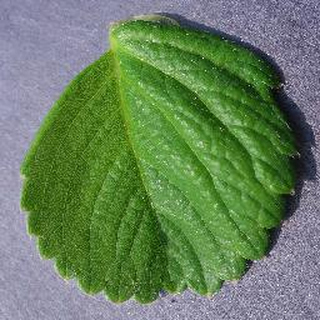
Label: healthy_strawberry